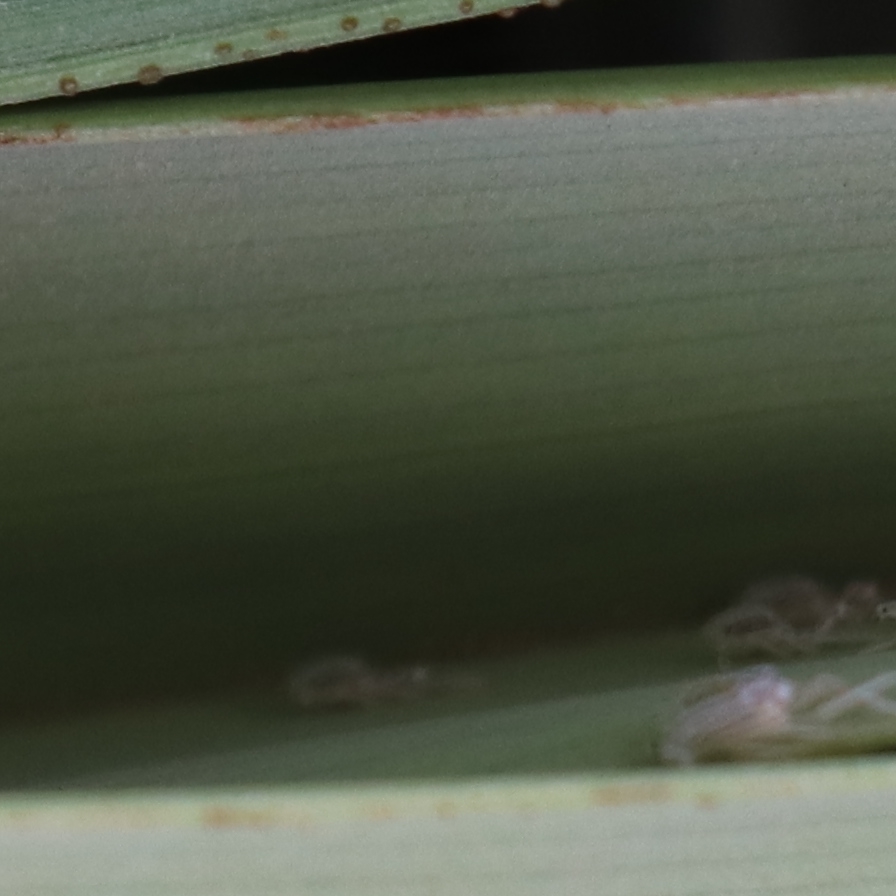
Label: Bug